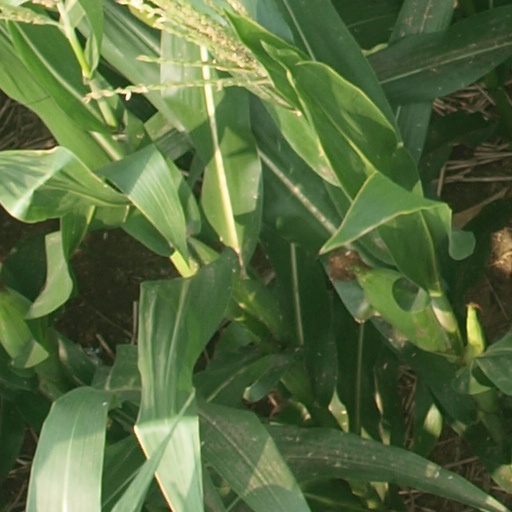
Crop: maize; corn